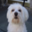
Label: dog